Tropical Storm Sanba (2023)

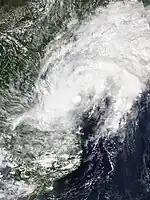
Tropical Storm Sanba just off the coast of Hainan on October 18

The precursor of Sanba interacted with the Intertropical Convergence Zone (ITCZ) and brought thunderstorms, tornadoes and strong waves in the South China Sea, sinking two Vietnamese fishing boats near the Spratly Islands. After two fishing boat sinked, search and rescue forces were mobilized to search for victims of the two sinking boats. Searchers stopped looking for victims on October 23. Three people were killed and 12 others were missing in this incident. The interaction between Sanba and the ITCZ, along with cold air and easterly winds blowing in from the sea, caused heavy rain in Central Vietnam, with many places recording rainfall of in 8 hours. A level 4 disaster risk warning has been issued for Thừa Thiên Huế and Da Nang, the first time that Vietnam has issued a level 4 disaster risk warning due to heavy rain. After Sanba intensified to a tropical storm, the National Center for Hydro-Meteorological Forecasting (NCHMF) issued an "emergency storm bulletin" due to concerns that Sanba would cause notable impacts in Vietnam, though the warning was later cancelled as Sanba began to weaken and unlikely to bring significant impact to Vietnam. The impact of Sanba in northern Vietnam is relatively minor, only Bạch Long Vĩ Island recorded near gale-force winds. Total damage in Vietnam amounted to 549 billion đồng (US$22.4 million).